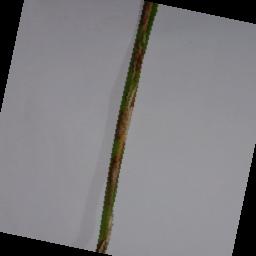
Label: Rice___Brown_Spot